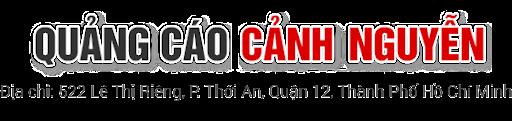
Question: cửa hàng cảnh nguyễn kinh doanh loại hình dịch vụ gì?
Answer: kinh doanh dịch vụ quảng cáo